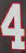
Number: 4